Microsoft Movies & TV

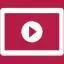

Xbox Live Marketplace's original video store was replaced by Zune Marketplace on September 15, 2009.